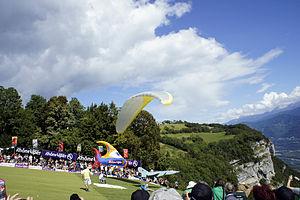
Les déguisements lors de la Coupe Icare 2014.
La coupe Icare est la plus grande manifestation mondiale de vol libre. Elle se déroule chaque année à Saint-Hilaire du Touvet dans le Grésivaudan au nord de Grenoble pendant quatre jours durant la troisième semaine de septembre.